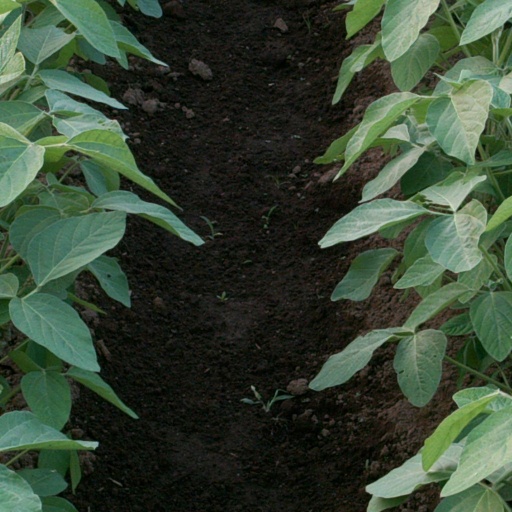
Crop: soybean